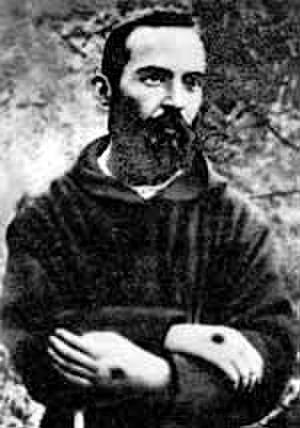
L'histoire des ordres franciscains retrace l'origine et le développement des trois ordres du mouvement franciscain. Fondé sur la pensée et les actions de François d'Assise, ce mouvement monachique est connu pour les idéaux de pauvreté et de fraternité qu'il véhicule. Si les franciscains sont principalement vus à travers l'ordre principal des frères mineurs ou celui des capucins, des ordres féminins et un ordre laïque appartiennent également à ce courant. L'ordre des frères mineurs apparaît en 1209. Son développement est très rapide et le mouvement devient l'un des courants monachiques les plus influents au Moyen Âge. Si l'ordre des frères mineurs a progressivement perdu la place dominante qu'il occupait au Moyen Âge, le mouvement franciscain reste vivace à travers les époques, notamment grâce à la fondation de nouveaux ordres, et continue d'influencer profondément la société. Par exemple, l'abbé Pierre et le père Joseph, dont les actions ont profondément marqué la société française moderne, furent tous deux capucins.
Padre Pio est le nom d'un capucin et prêtre italien né Francesco Forgione, le 25 mai 1887 à Pietrelcina, mort le 23 septembre 1968 à San Giovanni Rotondo. Il avait pris le nom de Pie, en hommage au pape Pie V, quand il rejoignit l'ordre des frères mineurs capucins.
Dans le domaine religieux on appelle stigmates les marques des plaies du corps de Jésus de Nazareth crucifié qu'ont portées certaines personnes au cours de leur vie. Le phénomène, signalé à partir du XIIIᵉ siècle, est d'ordre mystique en religion. Pour la médecine moderne, il serait d'ordre psychosomatique, sans toutefois de certitude pour ou contre la véracité des différentes hypothèses proposées.